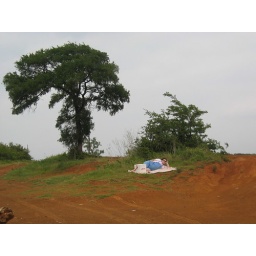
A soul tree and some shrubbery are all the green in this photo of our lake side picnic.